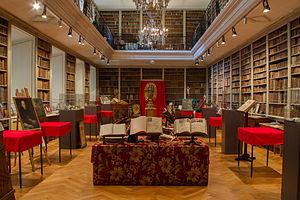
La bibliothèque du Grand Séminaire de Strasbourg. Conservateur
Louis Schlaefli, né le 4 décembre 1938 à Neuf-Brisach, est un érudit, collectionneur et bibliothécaire franco-suisse. Depuis 1964 il est le bibliothécaire de la bibliothèque du Grand Séminaire de Strasbourg pour laquelle il a constitué plusieurs catalogues majeurs. Il est également l'auteur de plus de cinq cents articles et contributions, liés au patrimoine et à l'histoire de l'Alsace, principalement religieuse.
La bibliothèque du Grand Séminaire est une bibliothèque privée située à Strasbourg, à proximité de la cathédrale, dans l'enceinte du Séminaire Sainte-Marie-Majeure. Elle conserve d'importants fonds patrimoniaux, notamment dans le domaine des sciences religieuses.